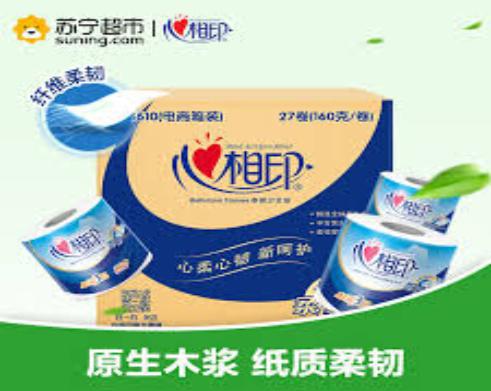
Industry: Necessities